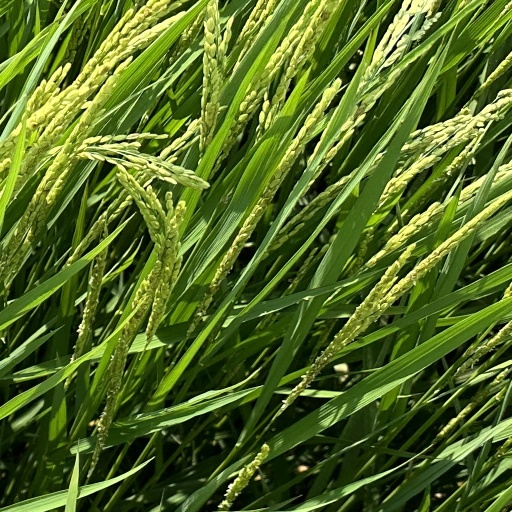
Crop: rice